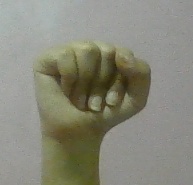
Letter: saad